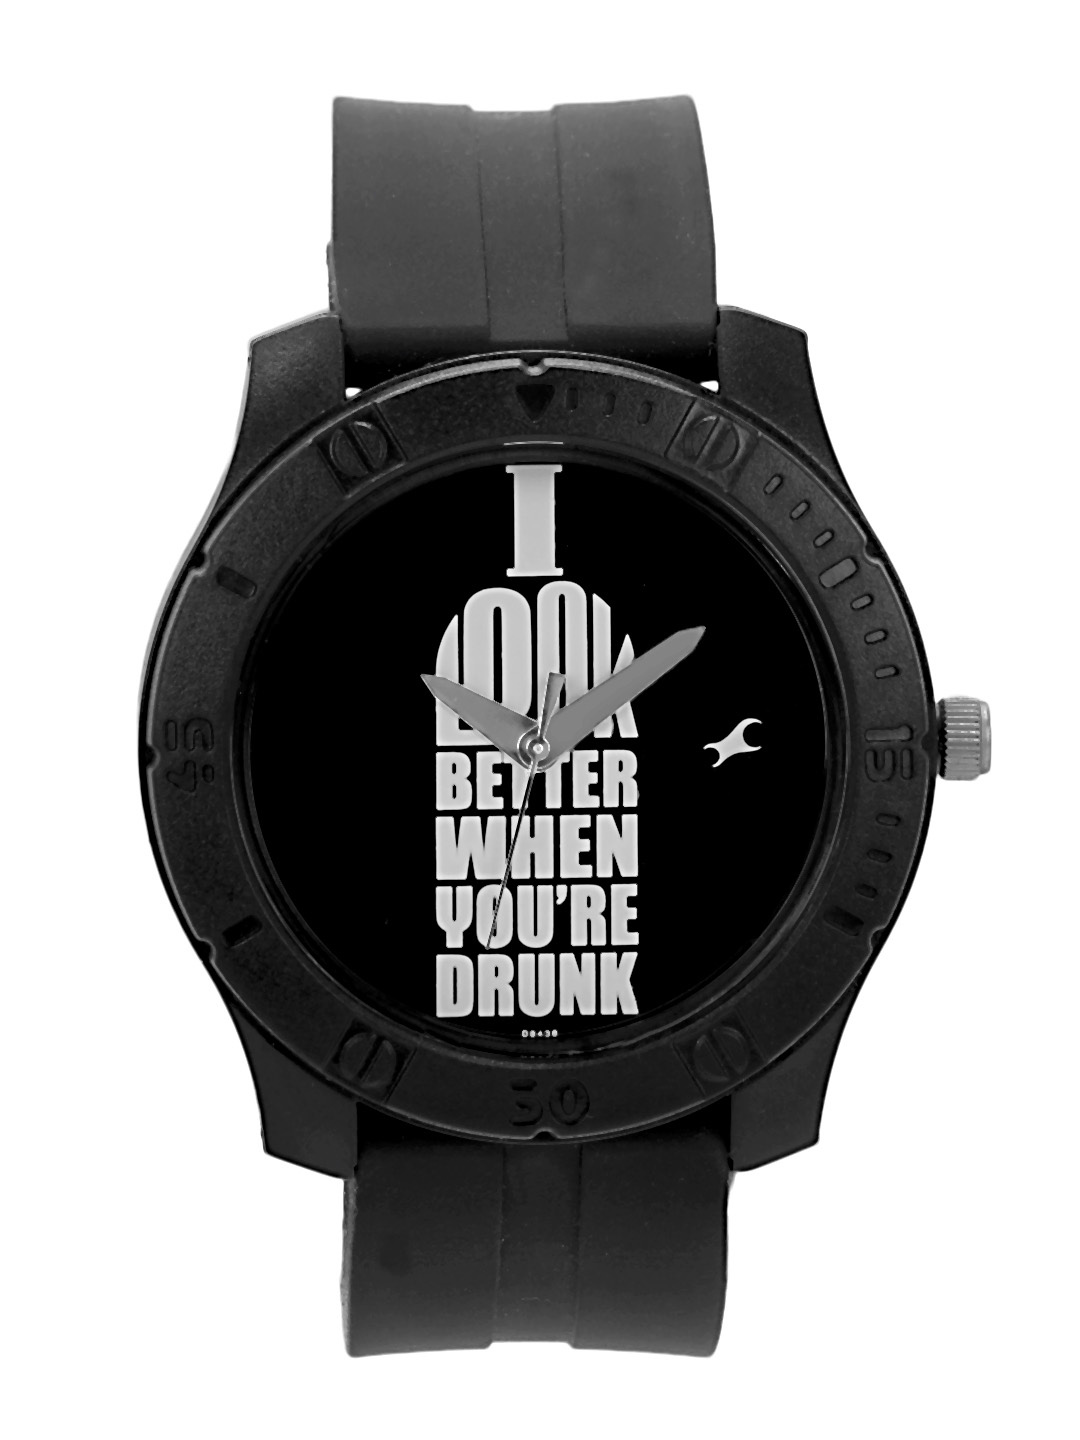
Fastrack Men Black Dial Watch 3062pp02b
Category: Accessories / Watches / Watches
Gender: Men
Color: Black
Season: Winter 2016
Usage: Casual